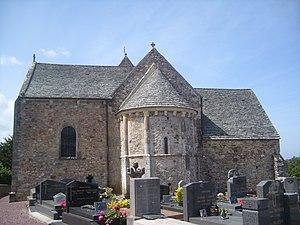
Martinvast - Église Notre-Dame, choeur . This building is classé au titre des Monuments Historiques. It is indexed in the Base Mérimée, a database of architectural heritage maintained by the French Ministry of Culture,
L'église Notre-Dame est une église catholique située à Martinvast, en France.
Martinvast [maʁtɛ̃va] est une commune française située dans le département de la Manche en région Normandie, peuplée de 1 266 habitants.